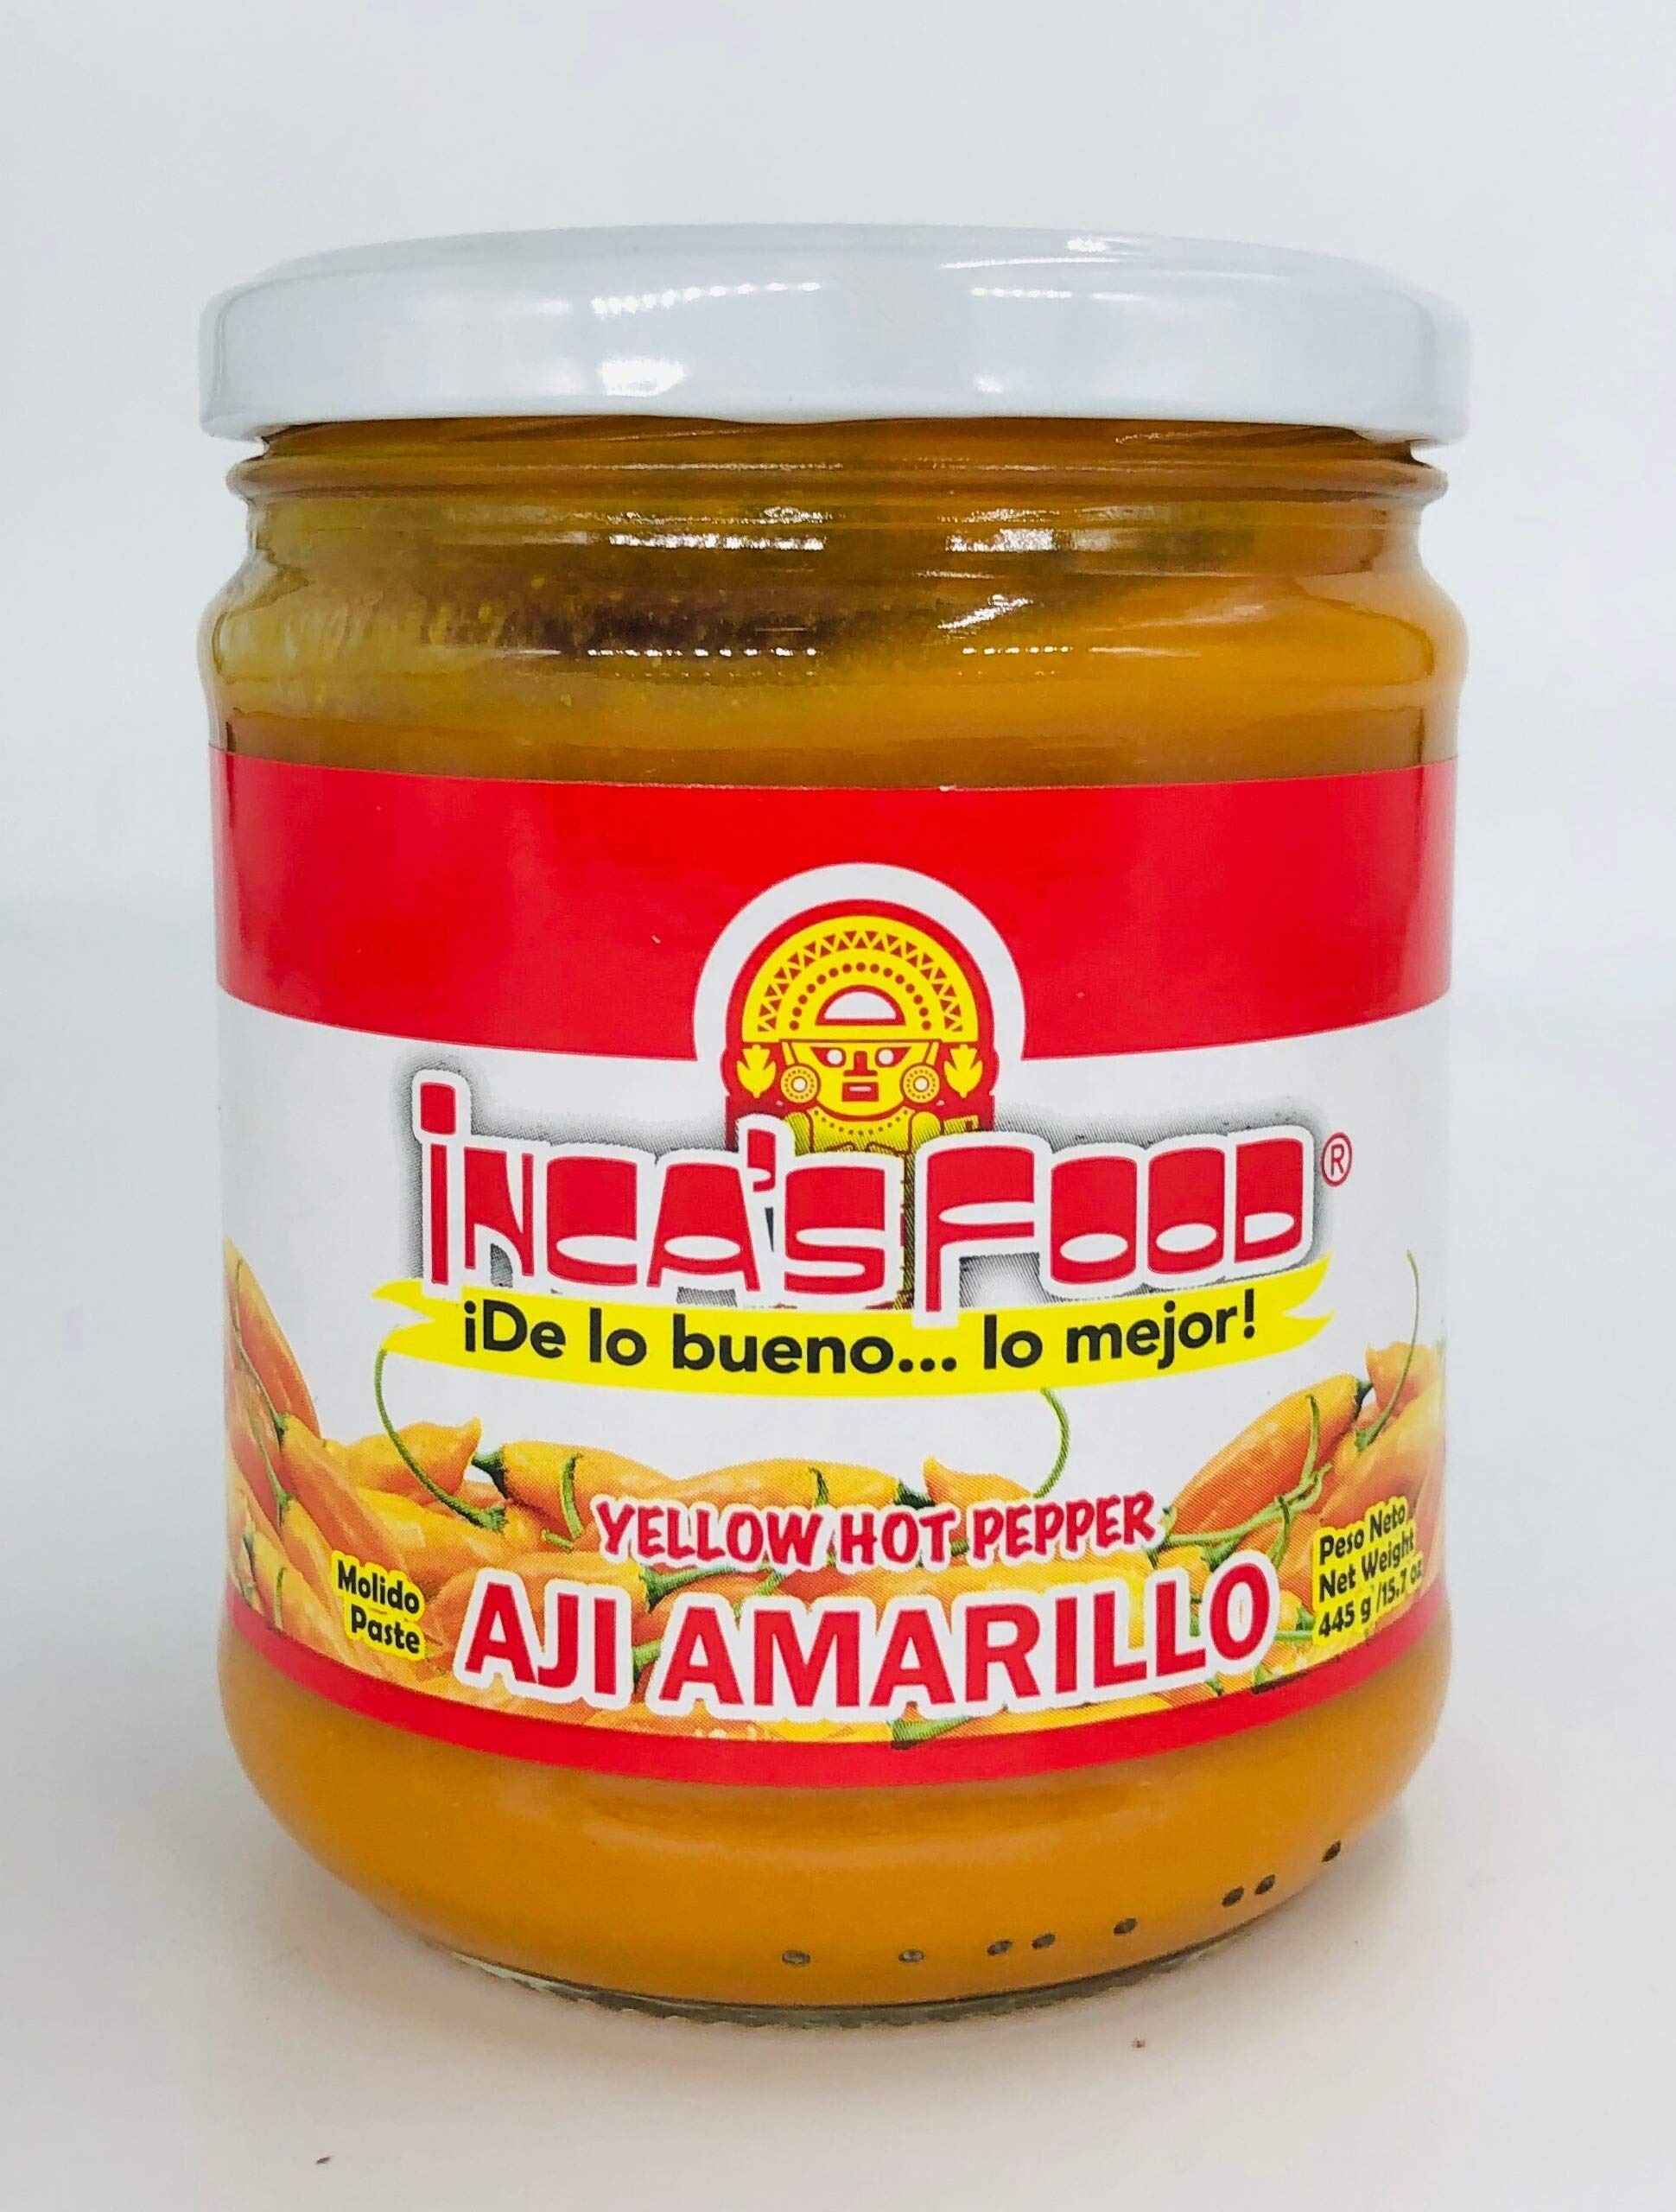
Item Name: Inca's Food Aji Amarillo Paste - Hot Yellow Pepper Paste, 15.7 Oz Jar - Product of Peru
Bullet Point 1: Specialty from Peru
Bullet Point 2: High in vitamin C and antioxidants
Bullet Point 3: Bold and spicy flavor
Bullet Point 4: Unique hot pepper grown in the Andes
Product Description: Great for sauces and to kick up any meal with a great flavor and medium heat. Ají Amarillo, or yellow pepper, is probably the most common variety of pepper, used to flavor many different dishes, including lomo saltado and causa. Product of Peru
Value: 15.7
Unit: Ounce

Price: 16.95